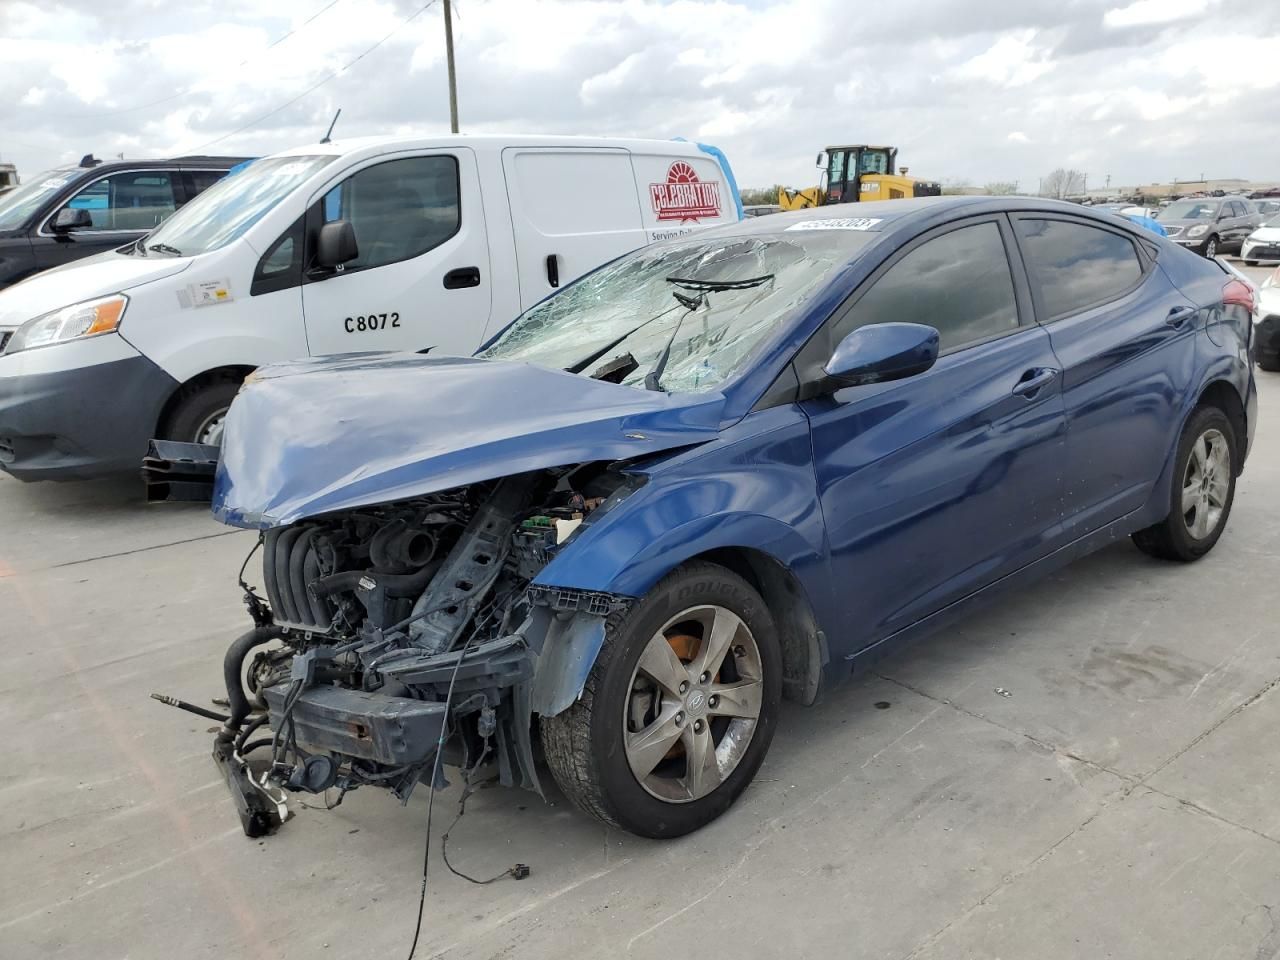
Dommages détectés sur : pare-choc avant, feu avant gauche, capot, pare-brise avant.
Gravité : majeur